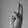
ASL letter: U